The National School Walkout

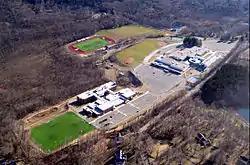
An aerial view of Scotts Ridge Middle School (closer) and Ridgefield High School (farther), which share the same campus.

After the shooting in Parkland, Ridgefield High School student Lane Murdock uploaded a petition to change.org, asking people to protest the lack of responses that follow school shootings in America by participating in a walkout. The petition accumulated over 270,000 signatures. Murdock partnered with Indivisible to successfully rollout the effort.